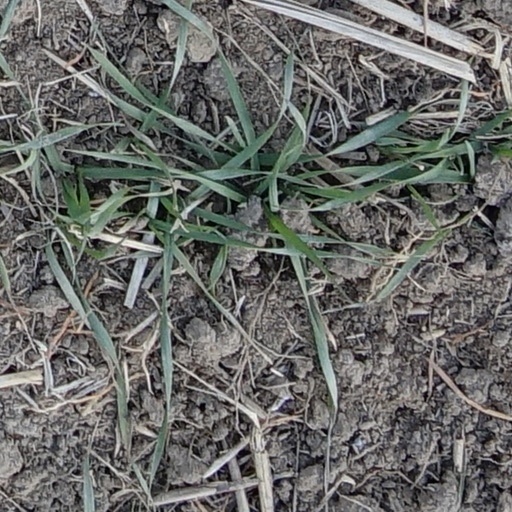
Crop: wheat